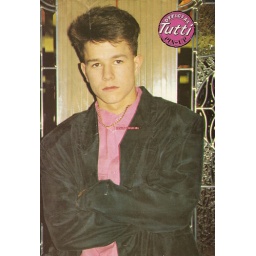
Marky Mark looking mighty tough in a pink shirt